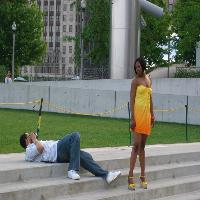
Weather: cloudy or overcast